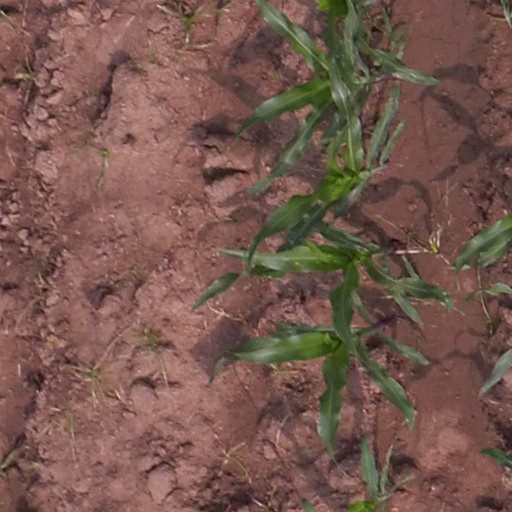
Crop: maize; corn